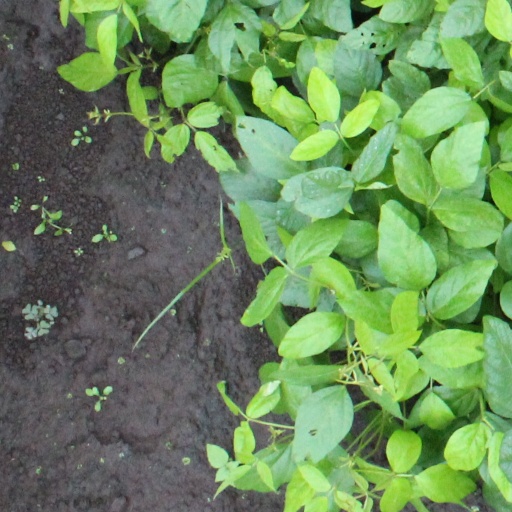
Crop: soybean